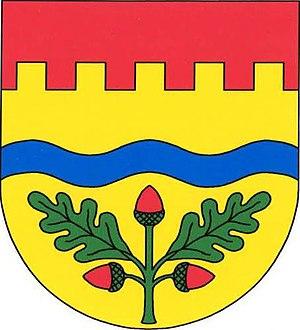
Hradištko est une commune du district de Nymburk, dans la région de Bohême-Centrale, en République tchèque. Sa population s'élevait à 647 habitants en 2020.